Hekikai District

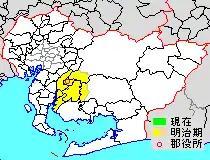
Map showing original extent of Hekikai District in Aichi Prefecture:* yellow - areas formerly within the district borders during the early Meiji period

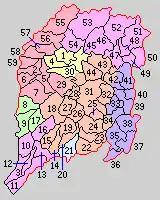
Colored areas are in this district.

Hekikai-gun is one of the ancient counties of western Mikawa Province and is mentioned in Nara period records, under the alternative pronunciation of the "kanji" in its name (Aomi), of which the only remain is Aomi-cho, a section of Takahama. In the Edo period, under the Tokugawa shogunate, most of the district was either part of Kariya Domain, a feudal domain, or "tenryō" territory administered directly by the shogunate, and was of the richest agricultural areas of Mikawa. After the Meiji Restoration, the area was merged into Aichi Prefecture.